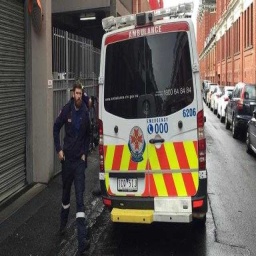
Label: ambulance